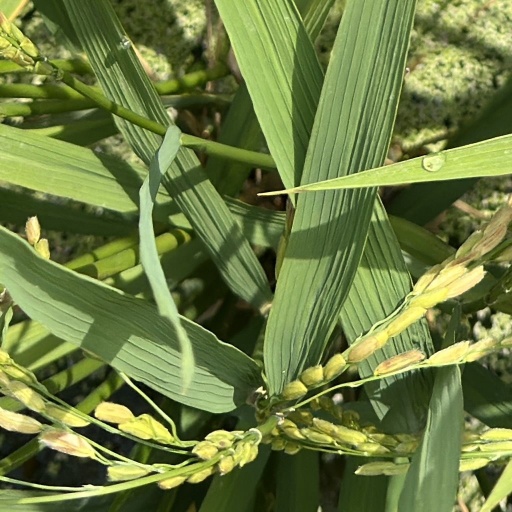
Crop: rice